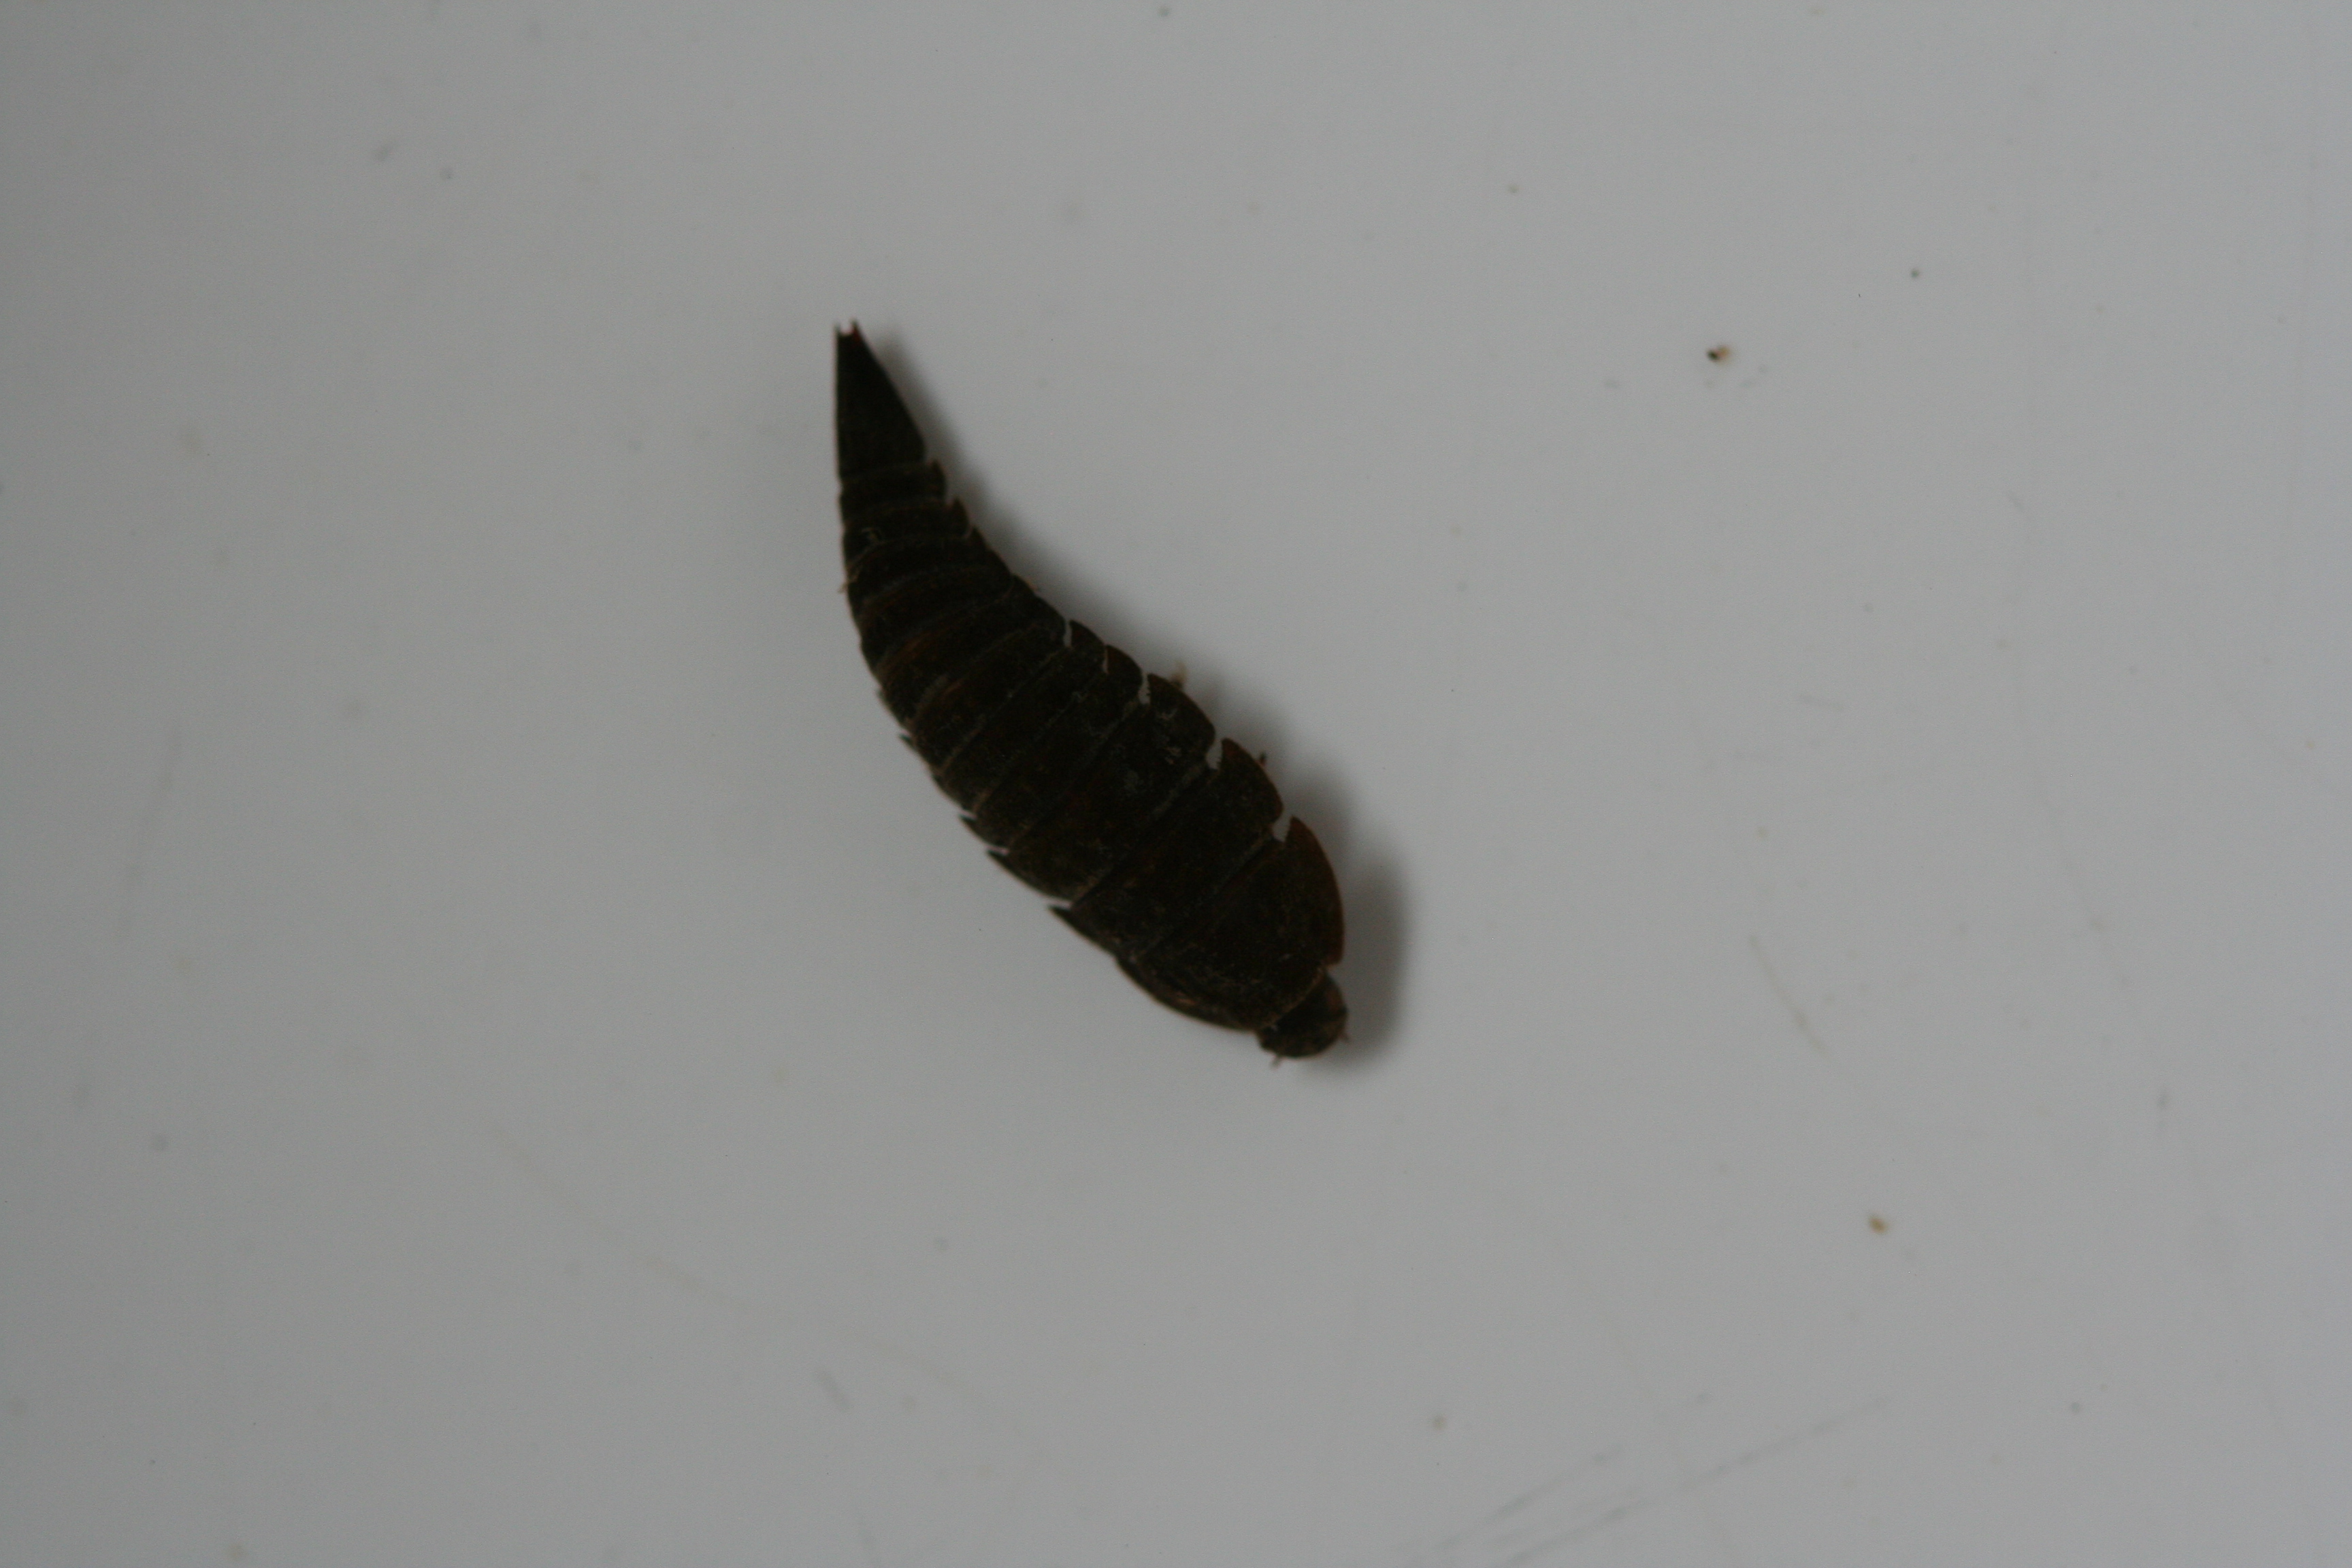
Macroinvertebrate group: bugs_and_beetles